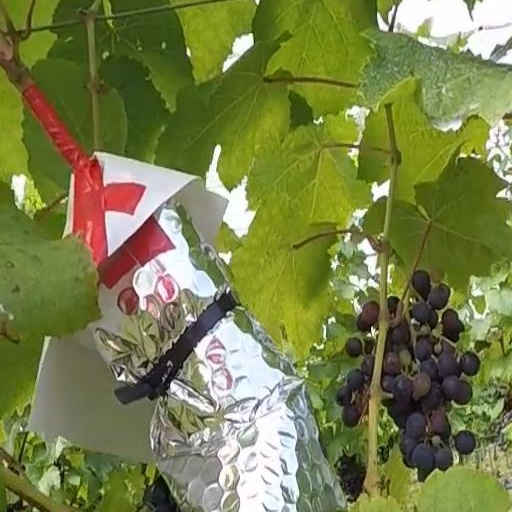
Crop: grape